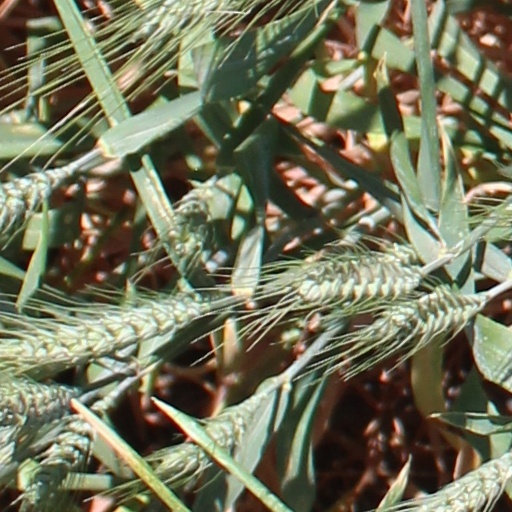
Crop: wheat